Clarendon Shopping Centre

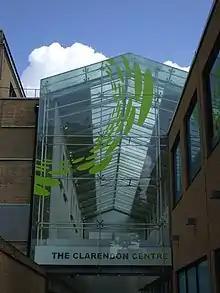
The Shoe Lane entrance prior to the 2012–14 extension

In 1998, as the first step of a renovation of the centre, the Littlewoods store gave up of space adjacent to Cornmarket Street, to create space for a new store; this was later filled by Gap, after the landlord, Gartmore Group, wanting to make the centre more fashion-focused, rejected a larger bid from the electronics retailer Comet. Following the £5m renovation (which also involved new lighting and doors, and redecoration), the centre (now described as having of retail space) was sold to an investment partnership in July 2000, for £80m. H Samuel and French Connection were other new stores following the renovation.